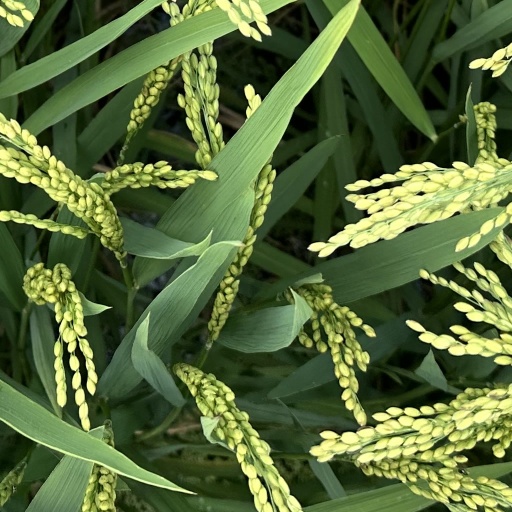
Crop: rice